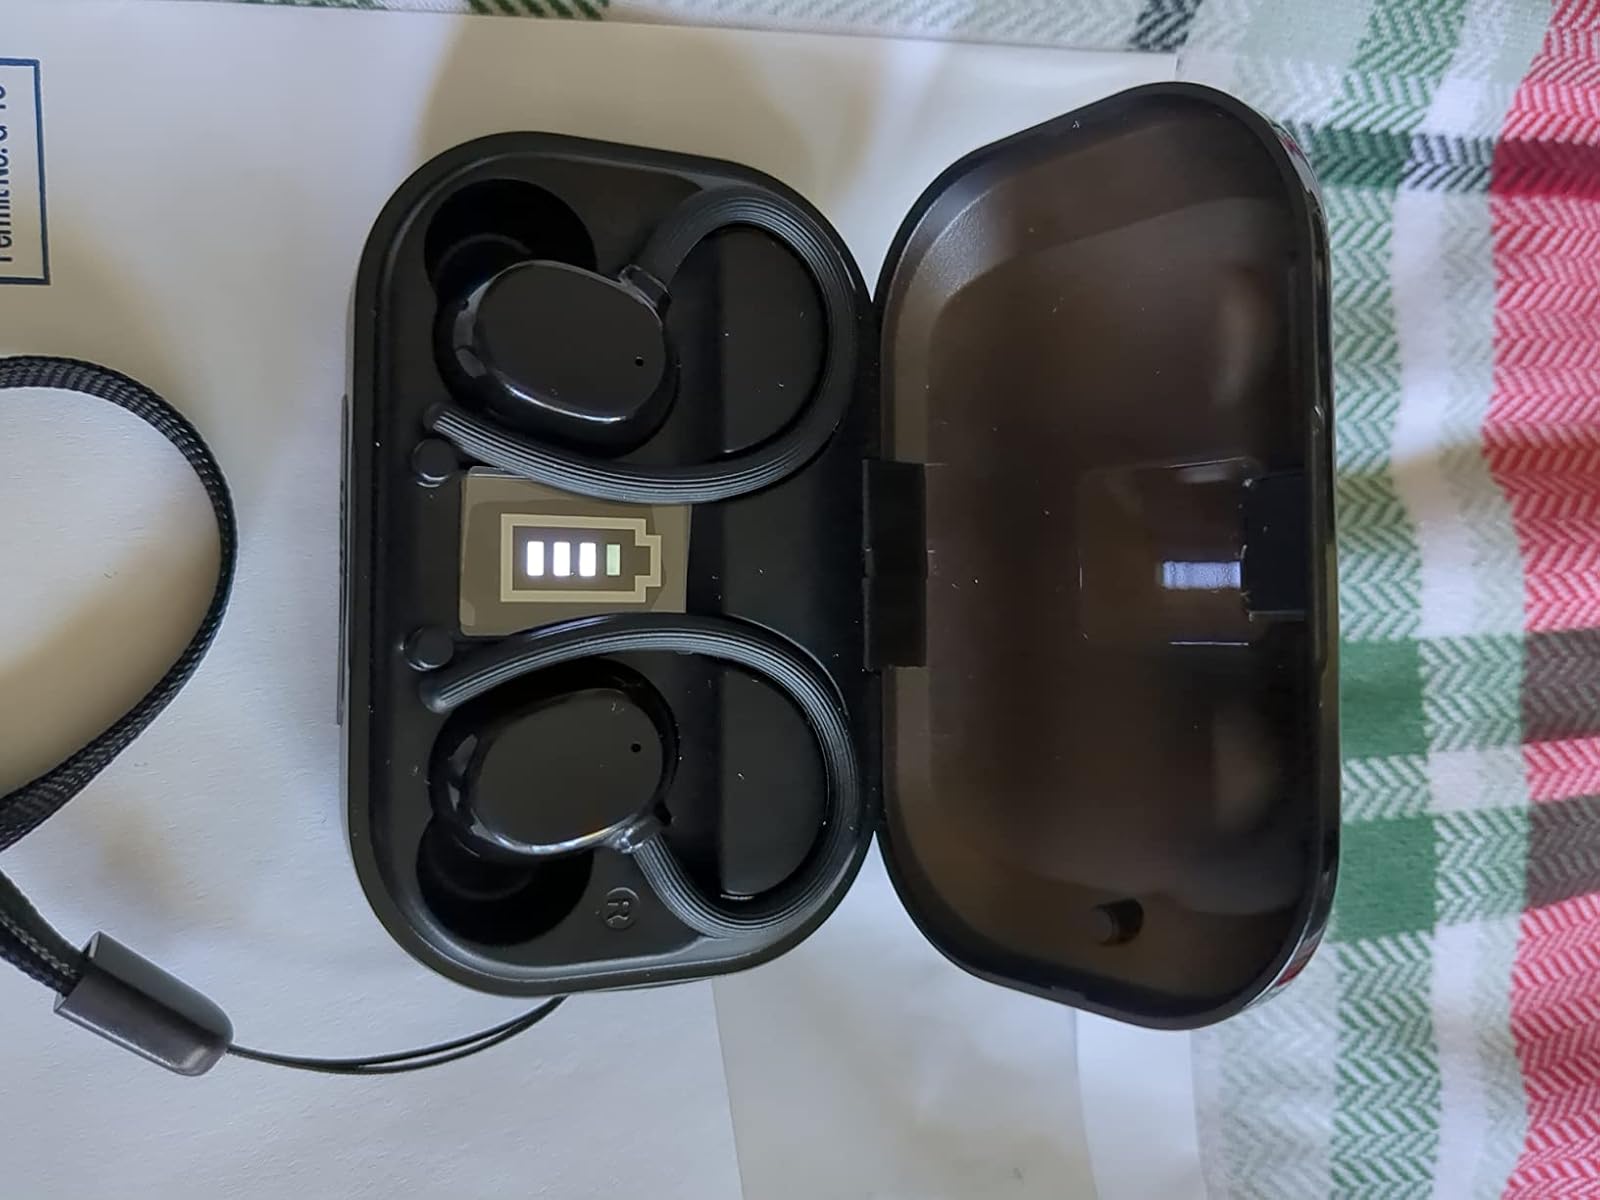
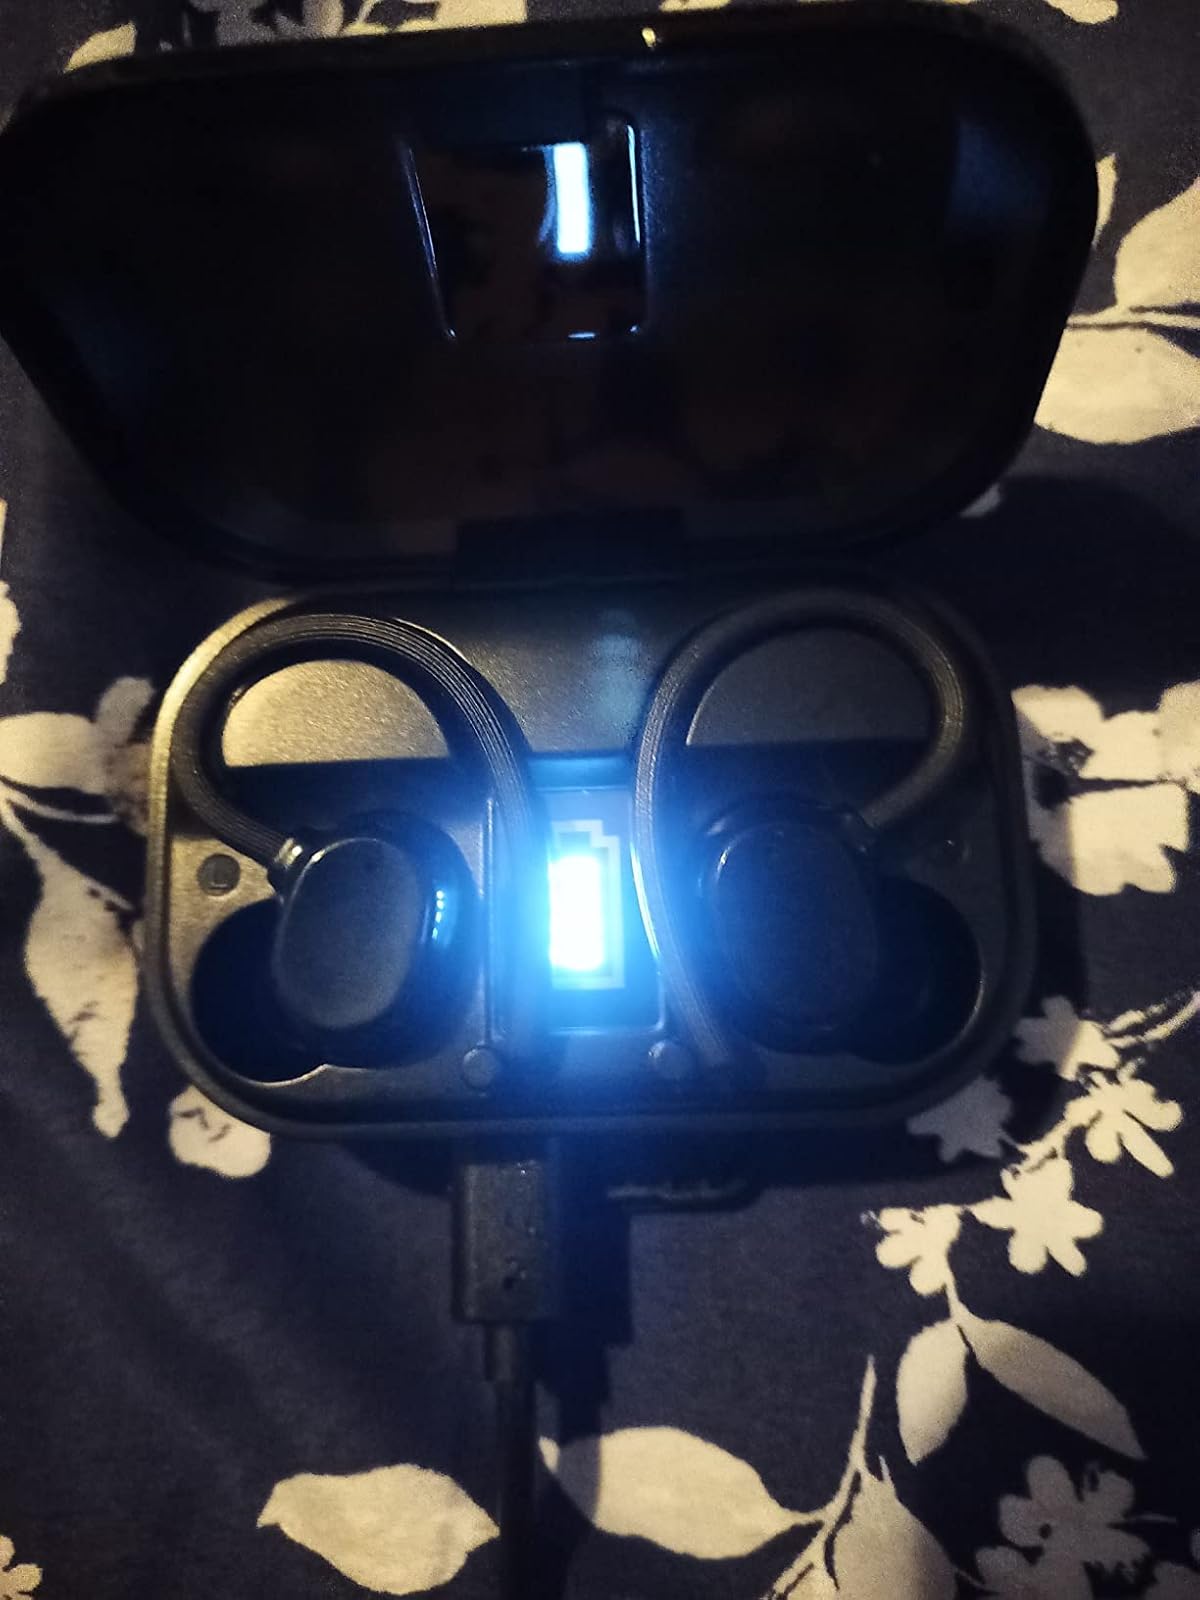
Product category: earbuds
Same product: yes